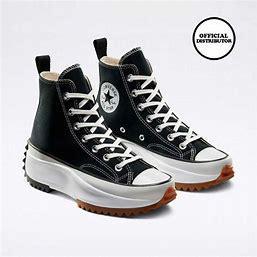
Brand: Converse
Model: Run Star Hike